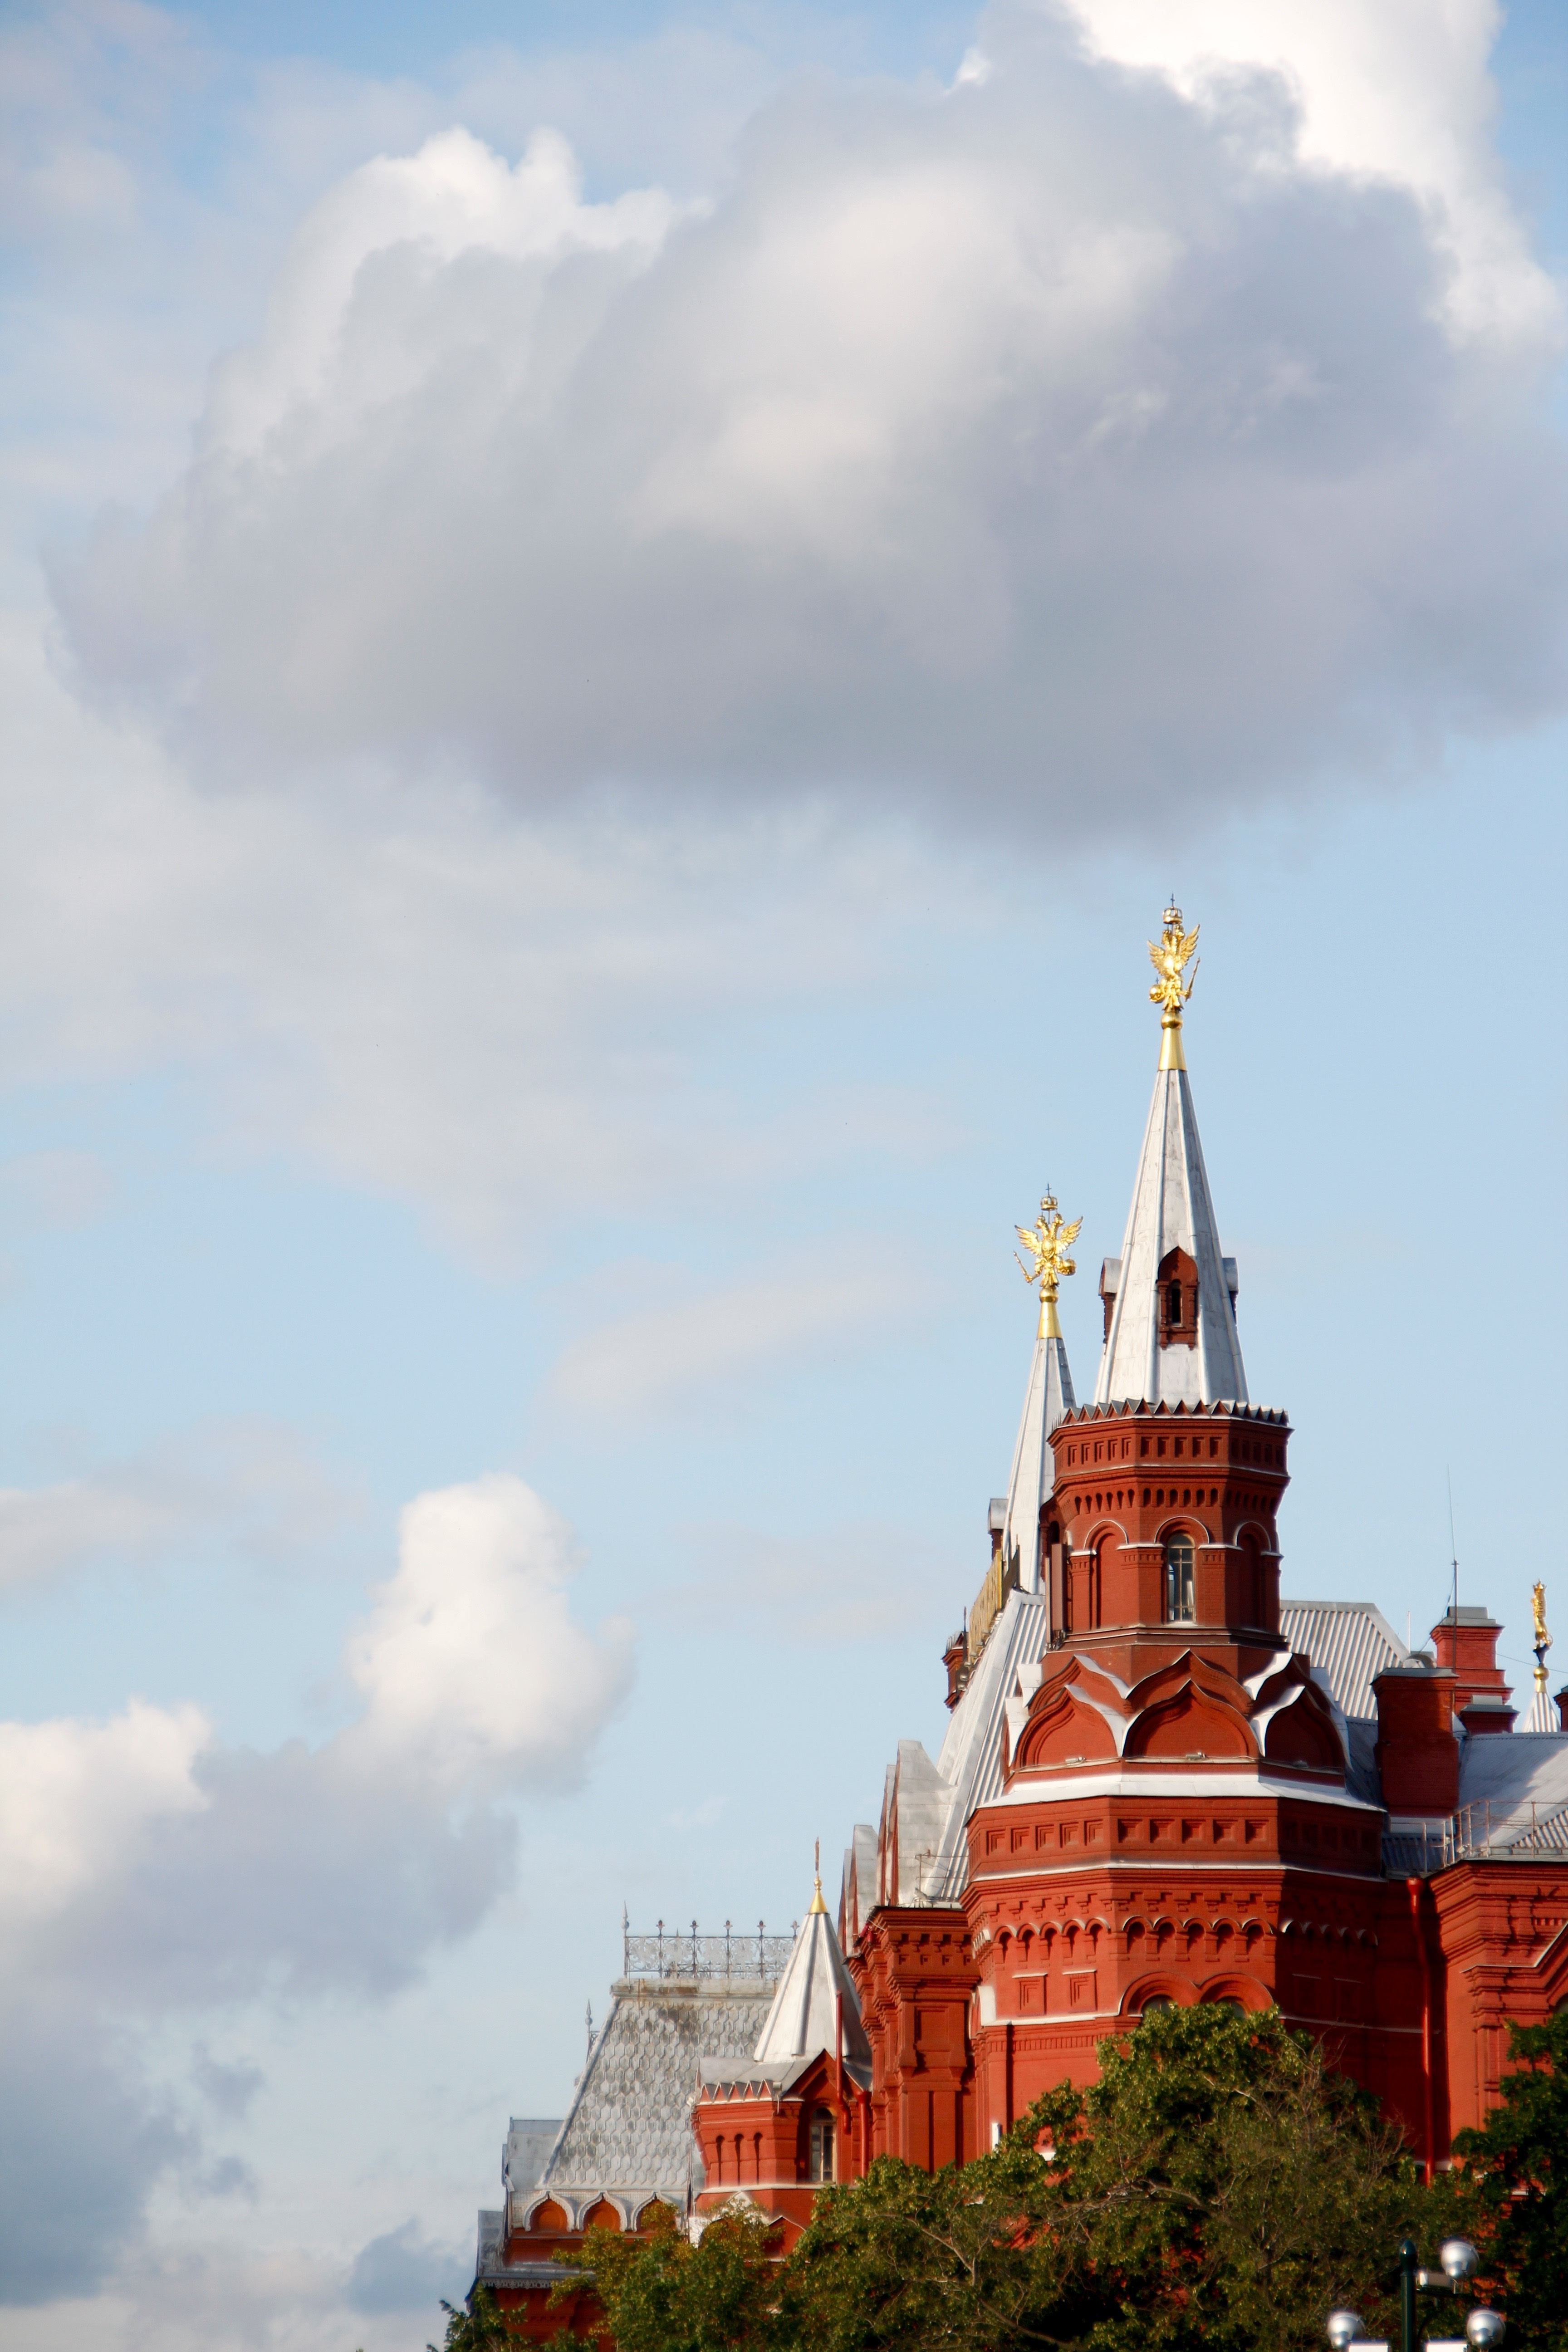
cloud, architecture, sky, building, city, cityscape, golden, reflection, tower, landmark, church, ornament, spire, monastery, christianity, moscow, orthodox, dome, russia, historically, gilded, believe, historic preservation, russian orthodox church